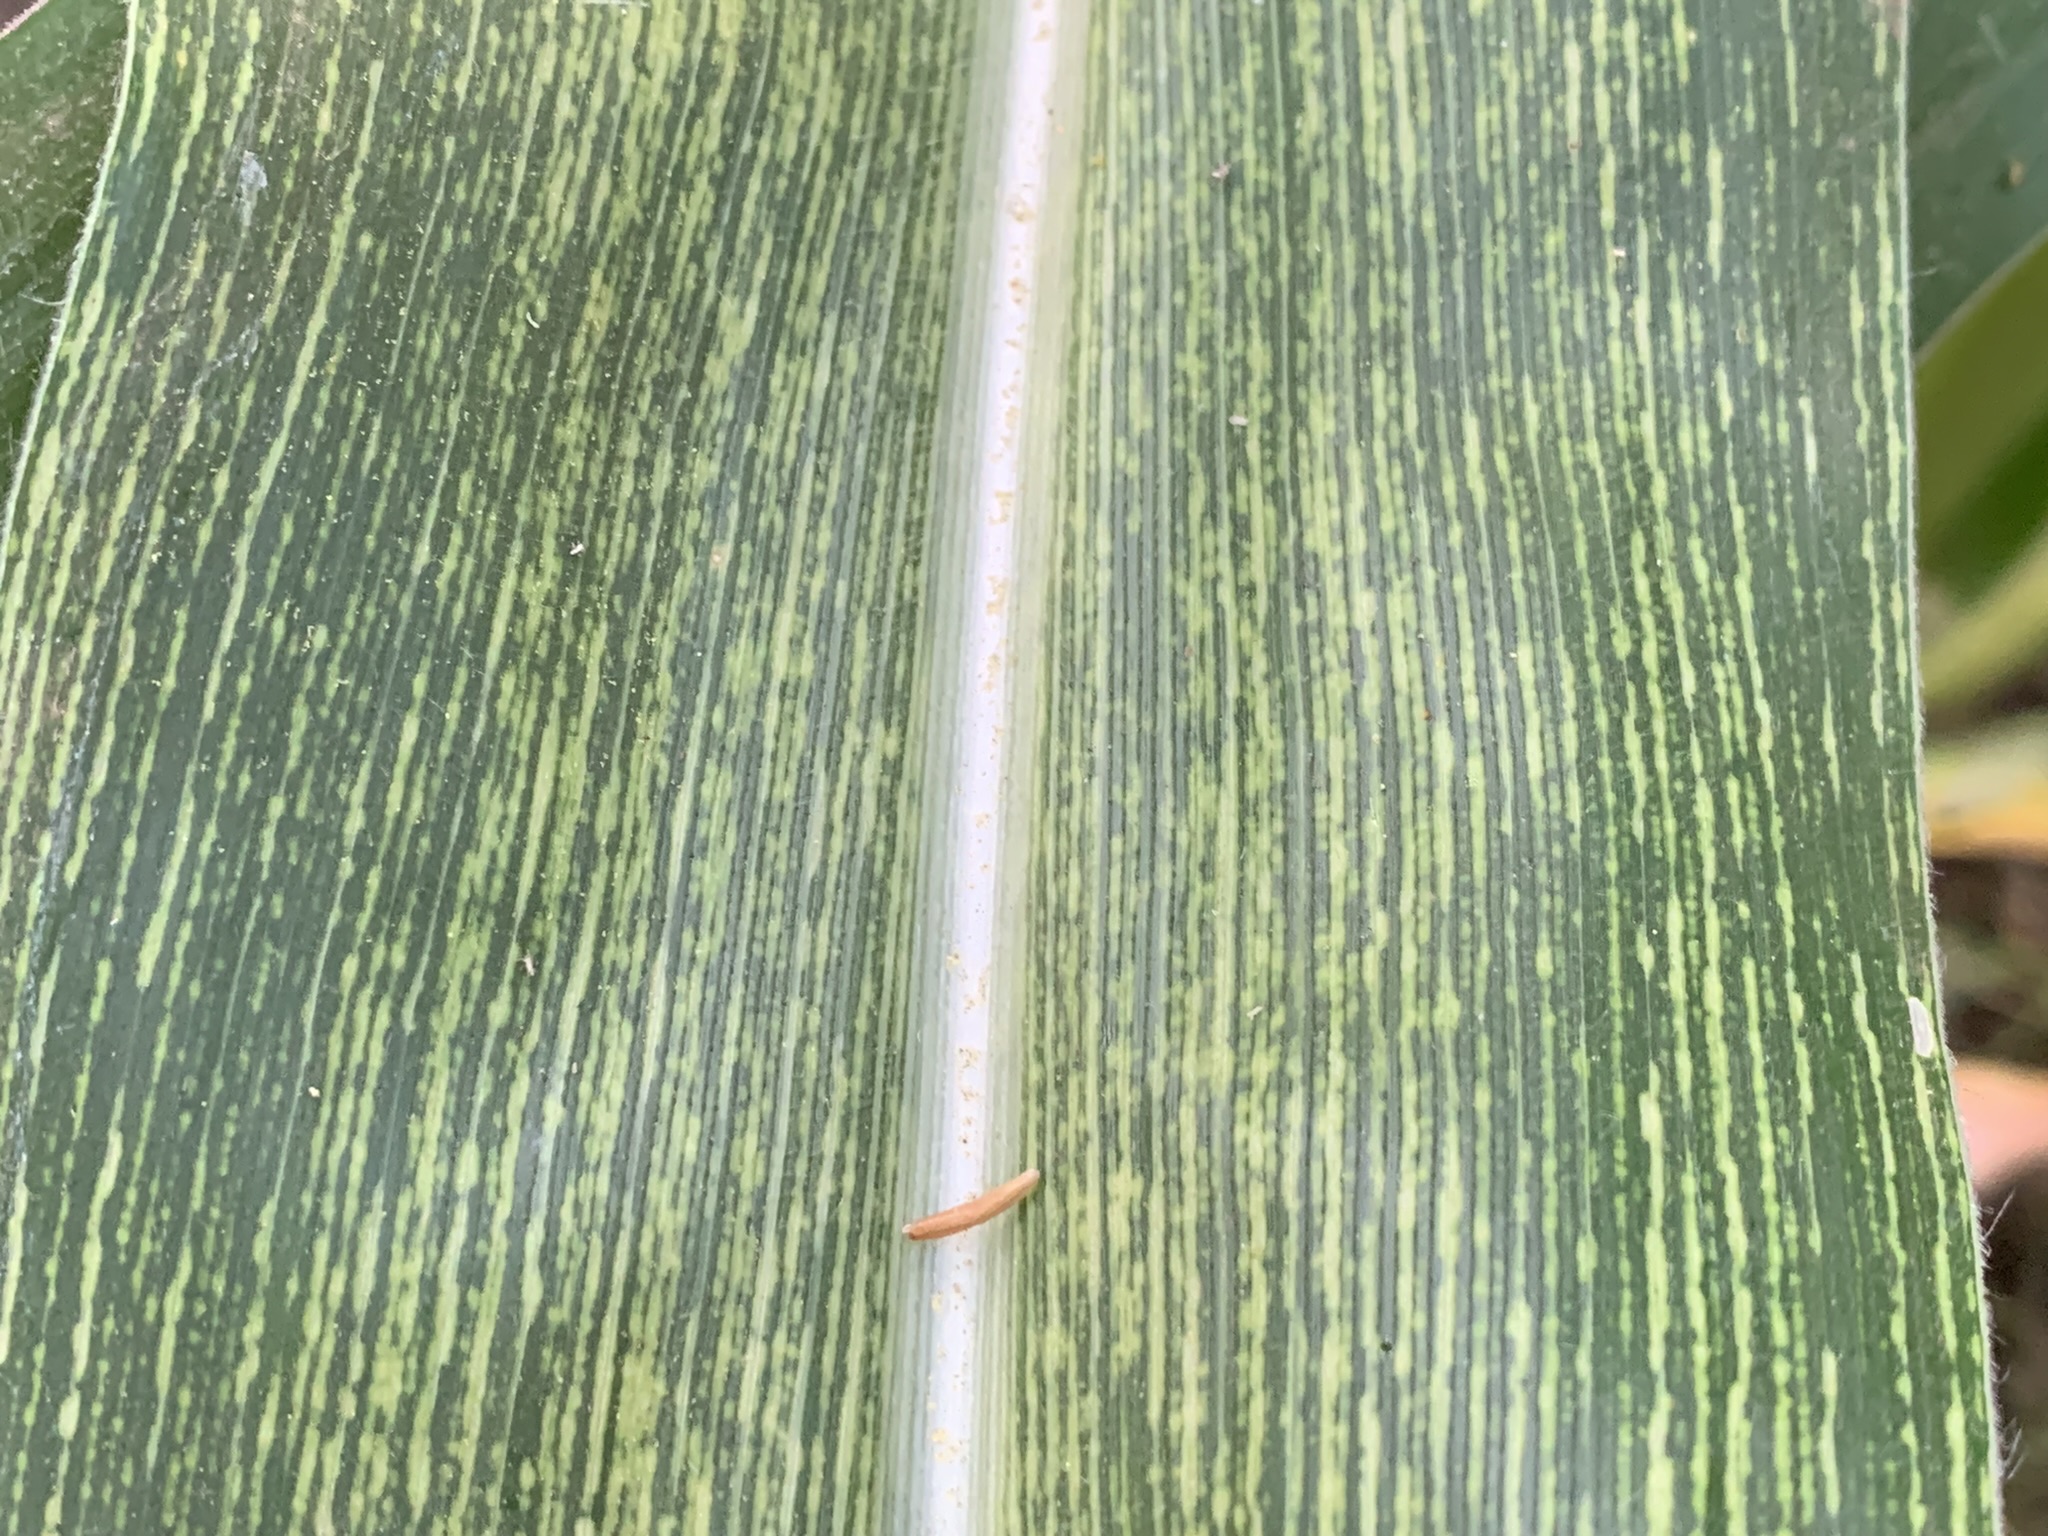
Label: MSV